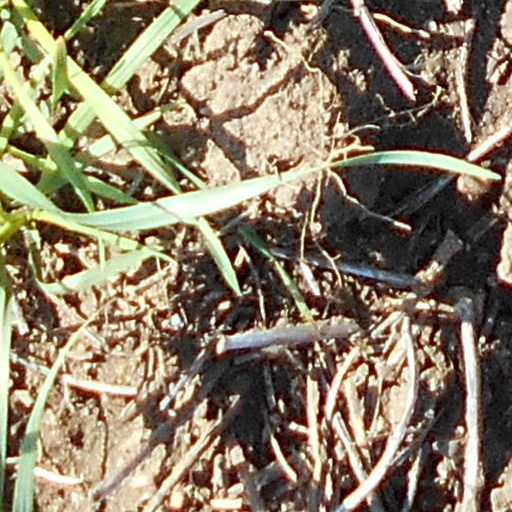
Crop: wheat